Jesús Permuy

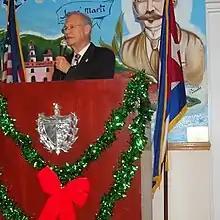
Permuy giving a public speech

Jesús A. Permuy (born 1935) is a Cuban-American architect, urban planner, human rights activist, art collector, and businessman. He is known for an extensive career of community projects and initiatives in Florida, Washington, D.C., and Latin America.